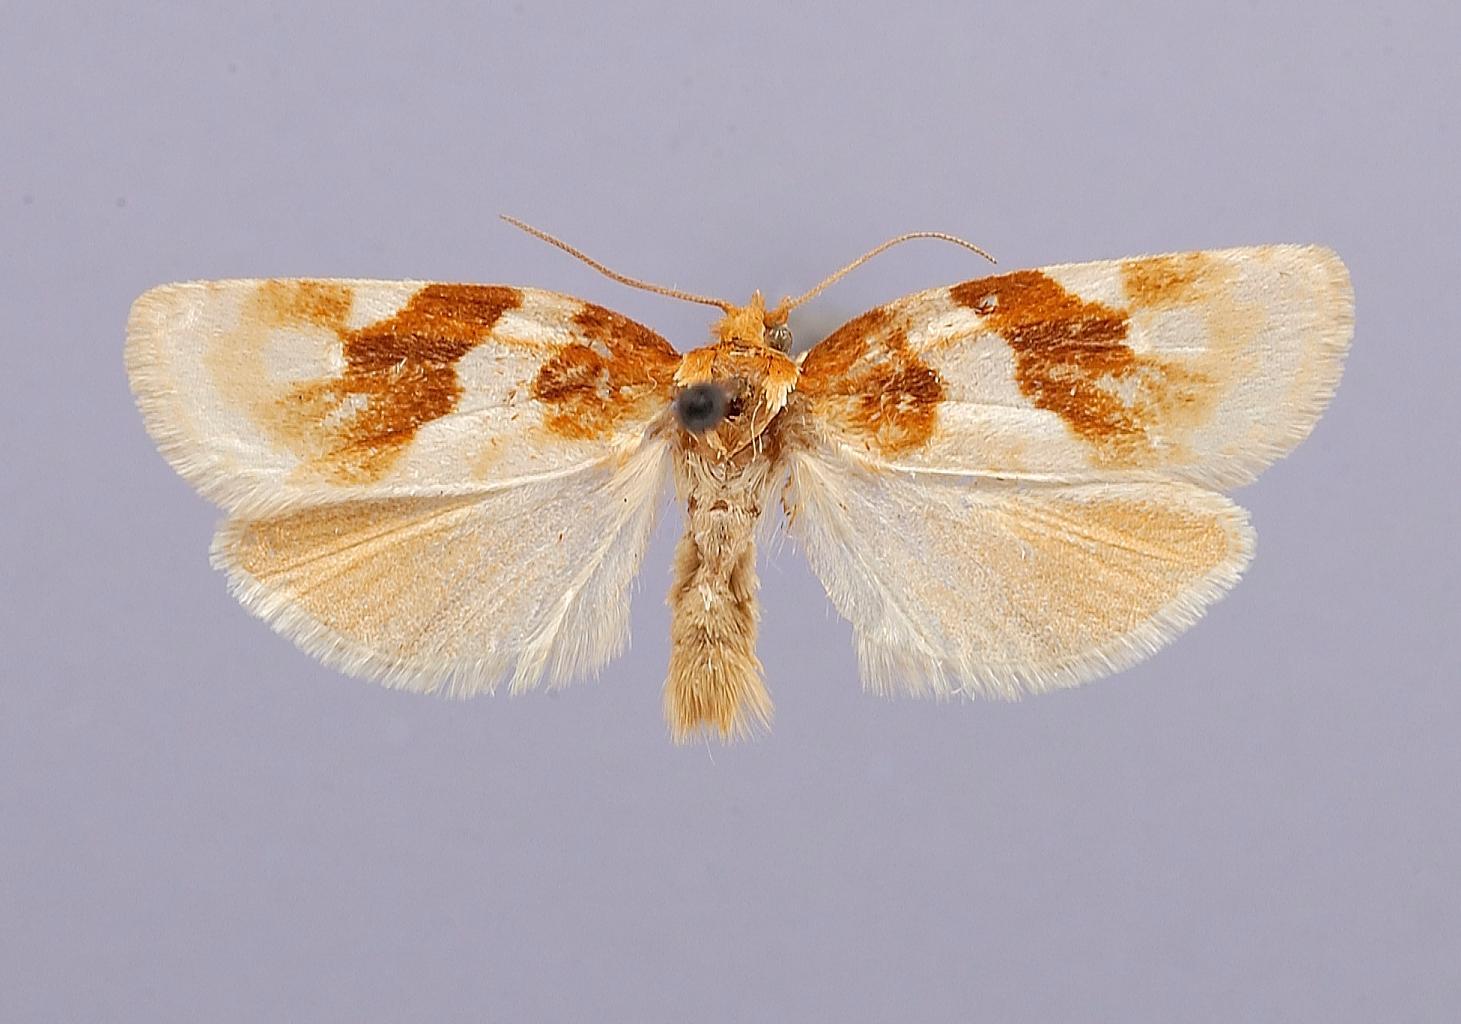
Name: Tortrix carnana
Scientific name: Tortrix carnana Barnes & Busck, 1920
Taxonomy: Animalia, Arthropoda, Insecta, Lepidoptera, Tortricidae
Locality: San Bernardino Mountains, Camp Baldy, San Bernardino, California, United States
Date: "June 24-20."